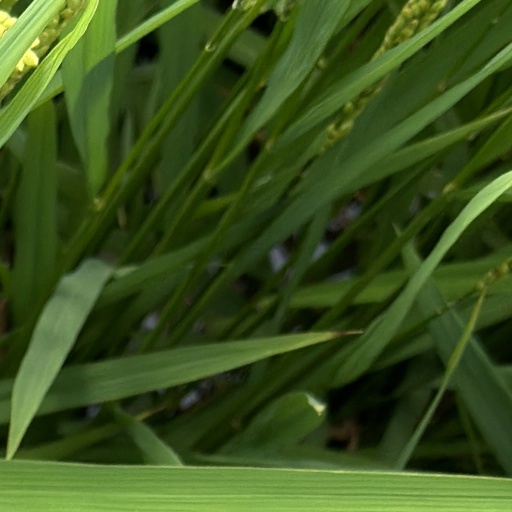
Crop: rice